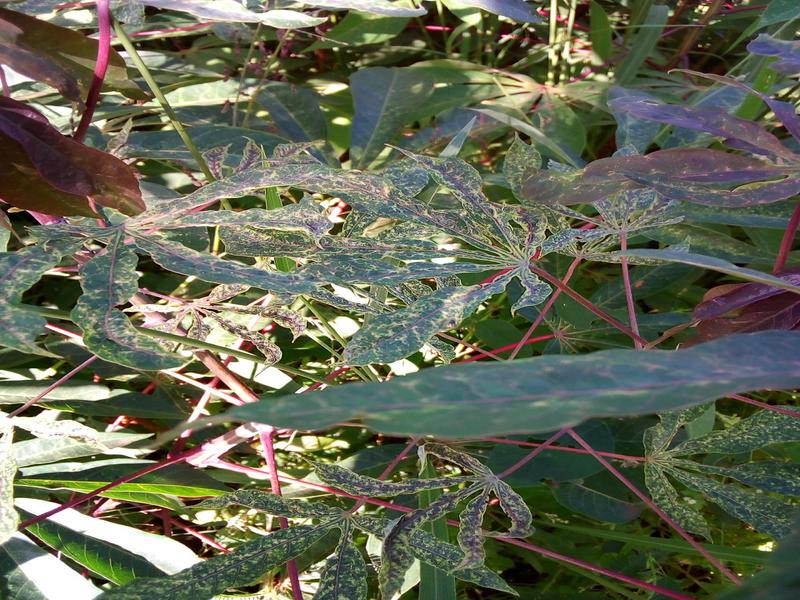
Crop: cassava
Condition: green_mottle